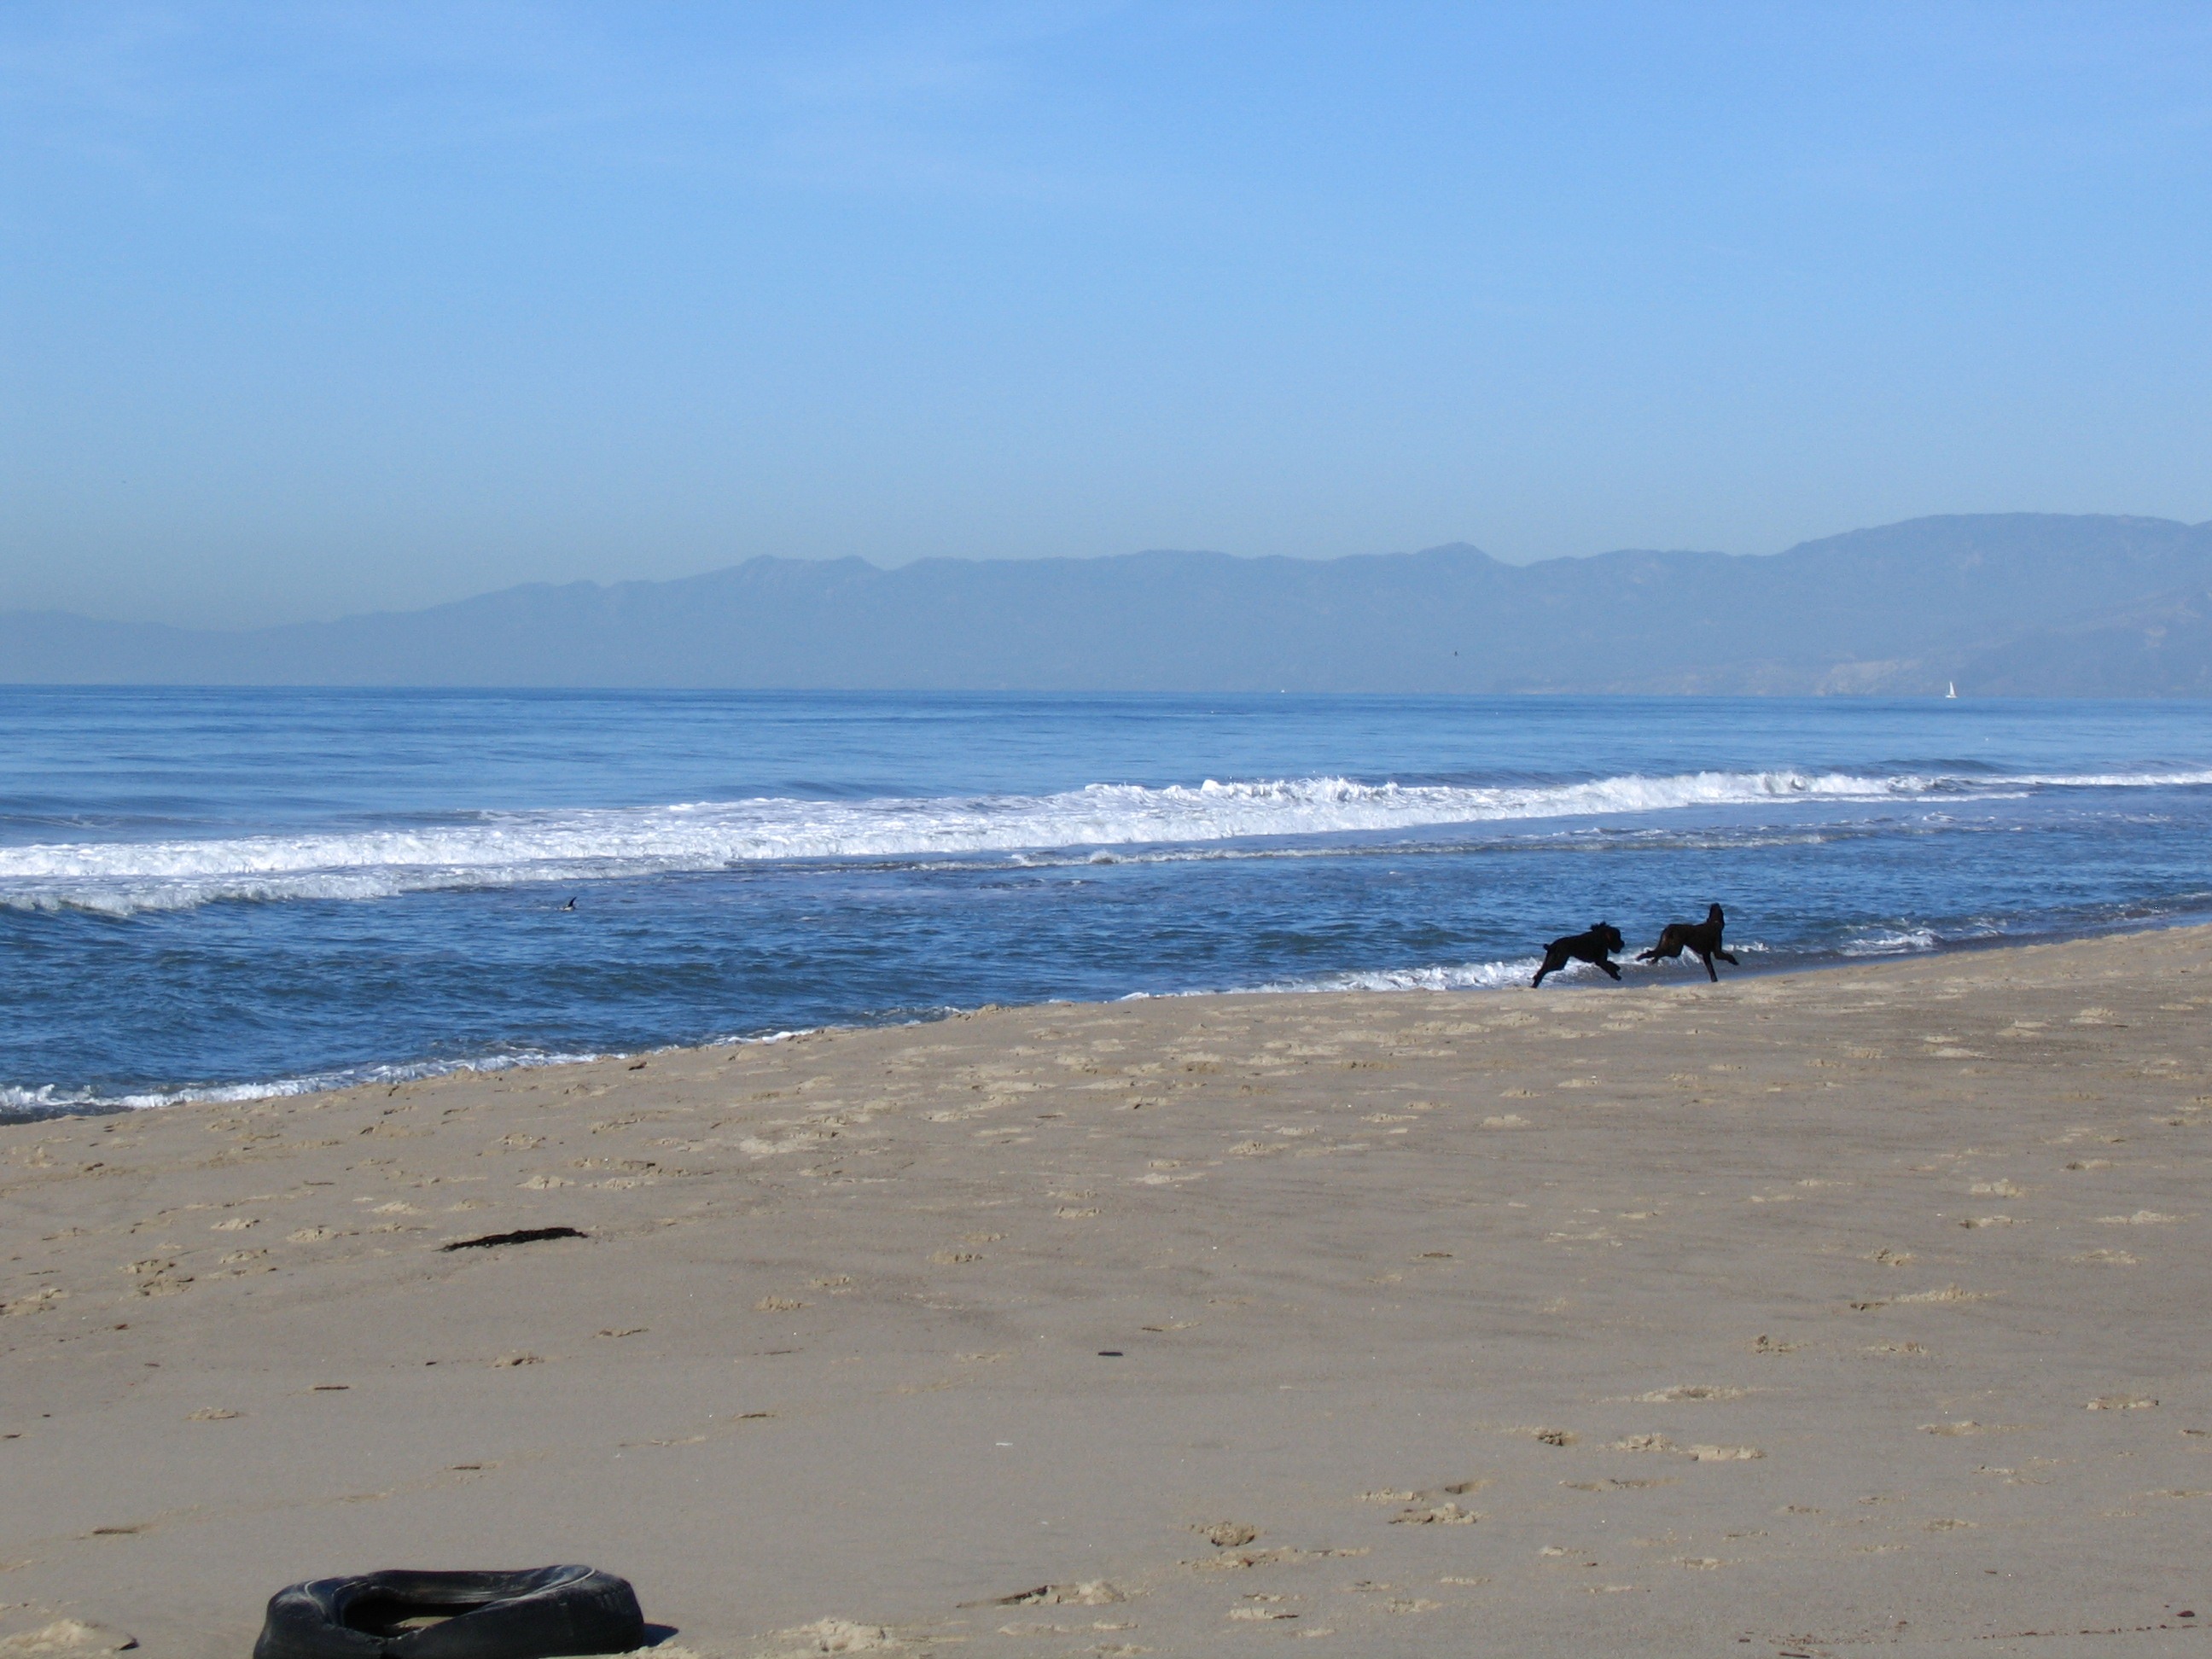
beach, sea, coast, nature, sand, ocean, horizon, shore, wave, vacation, distance, america, bay, blue, body of water, dogs, clear sky, mountains, cape, oxnard, wind wave